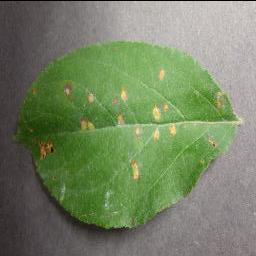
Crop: apple
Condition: cedar_rust